Dublin Institute of Technology

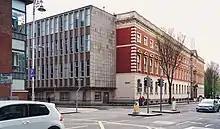
Bolton Street College

The first of DIT's predecessor colleges, the City of Dublin Technical Schools, was founded in 1887 by Arnold Felix Graves.